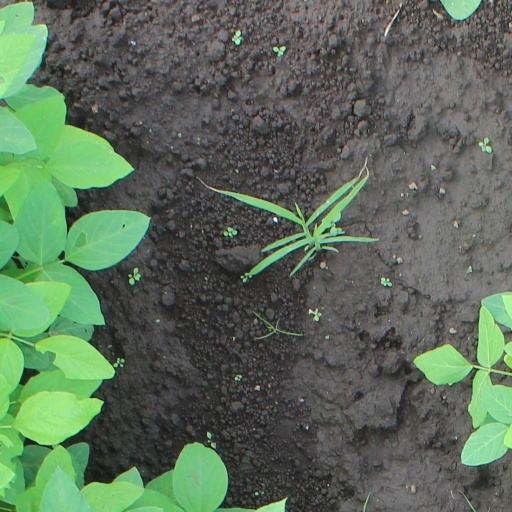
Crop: soybean